Wetzlar

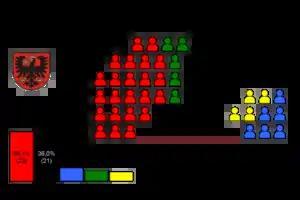
Distribution of seats in Wetzlar's town parliament after the 2011 elections

The majority of seats, and thereby the power, is held by a CDU-FWG-FDP coalition which holds, as also before the elections, 31 of the 59 seats.